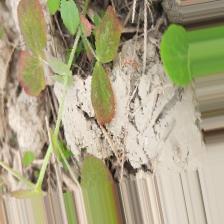
Label: Lentil Rust